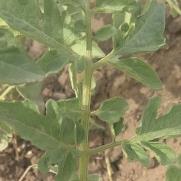
Crop: Tomato
Condition: healthy-leaf